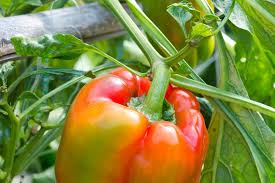
Waste category: biological